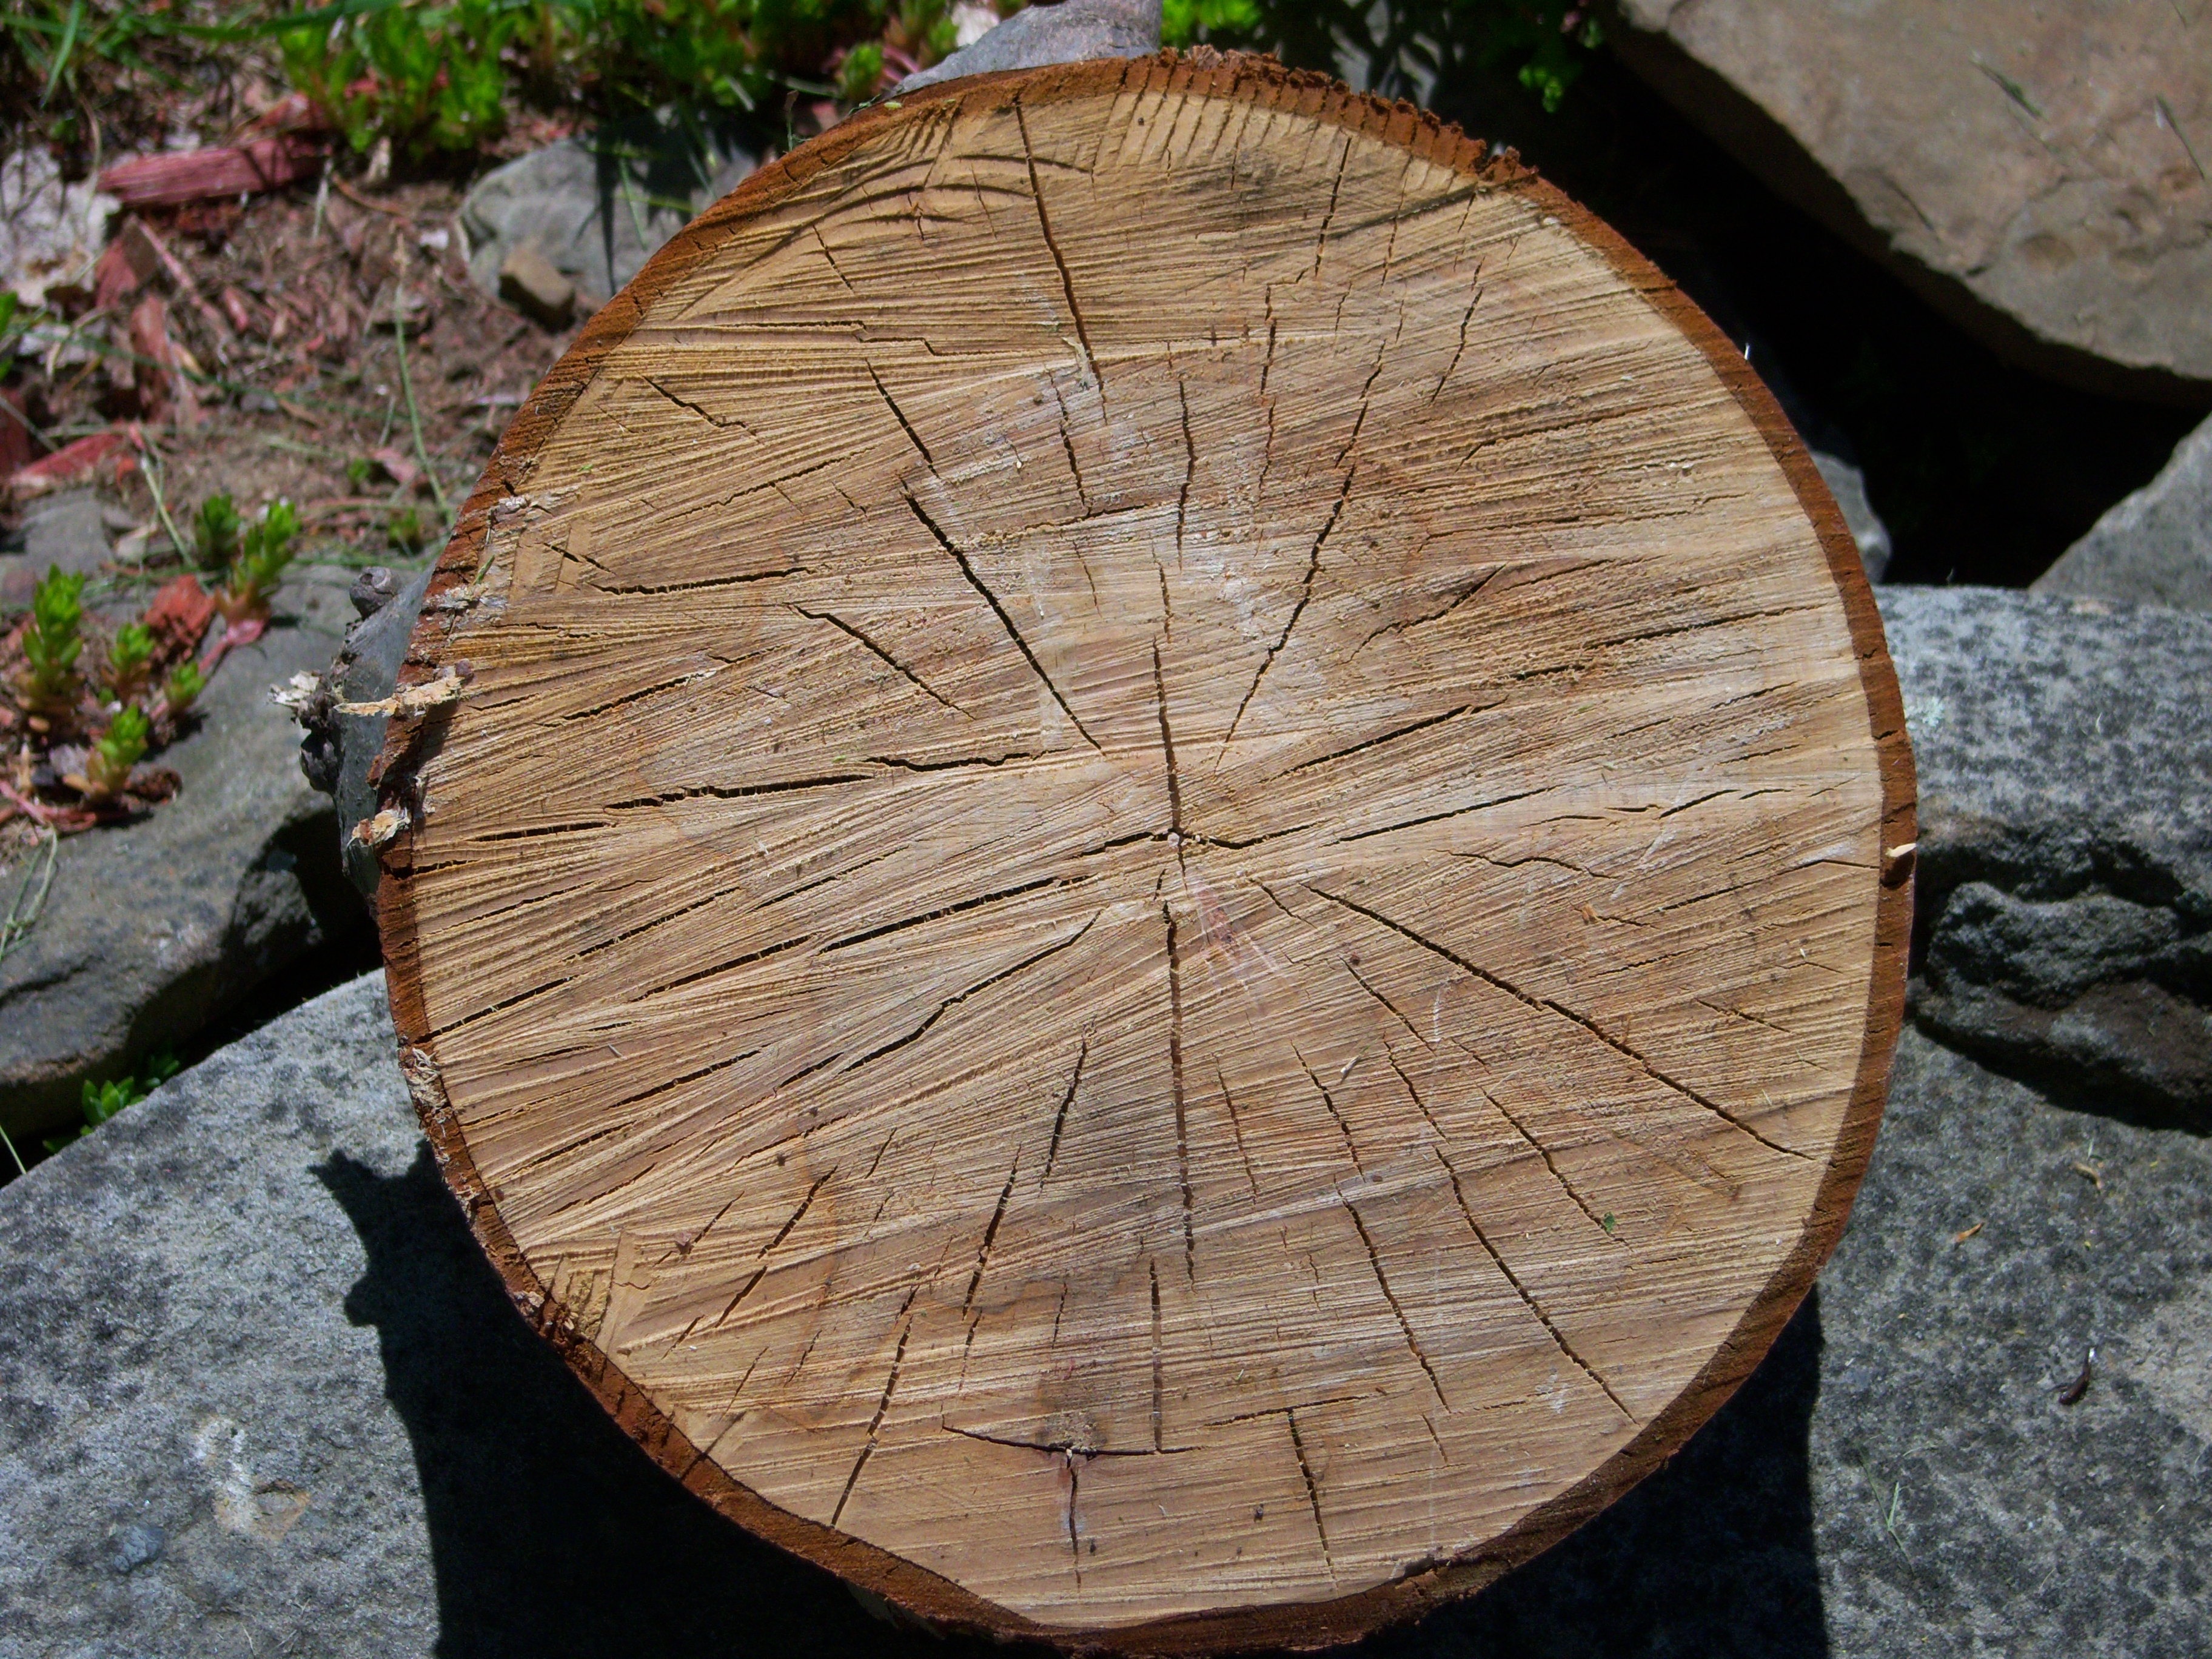
tree, nature, forest, wood, leaf, round, trunk, old, slice, life, woods, oak, still, carving, tree stump, man made object, ancient history, woody plant